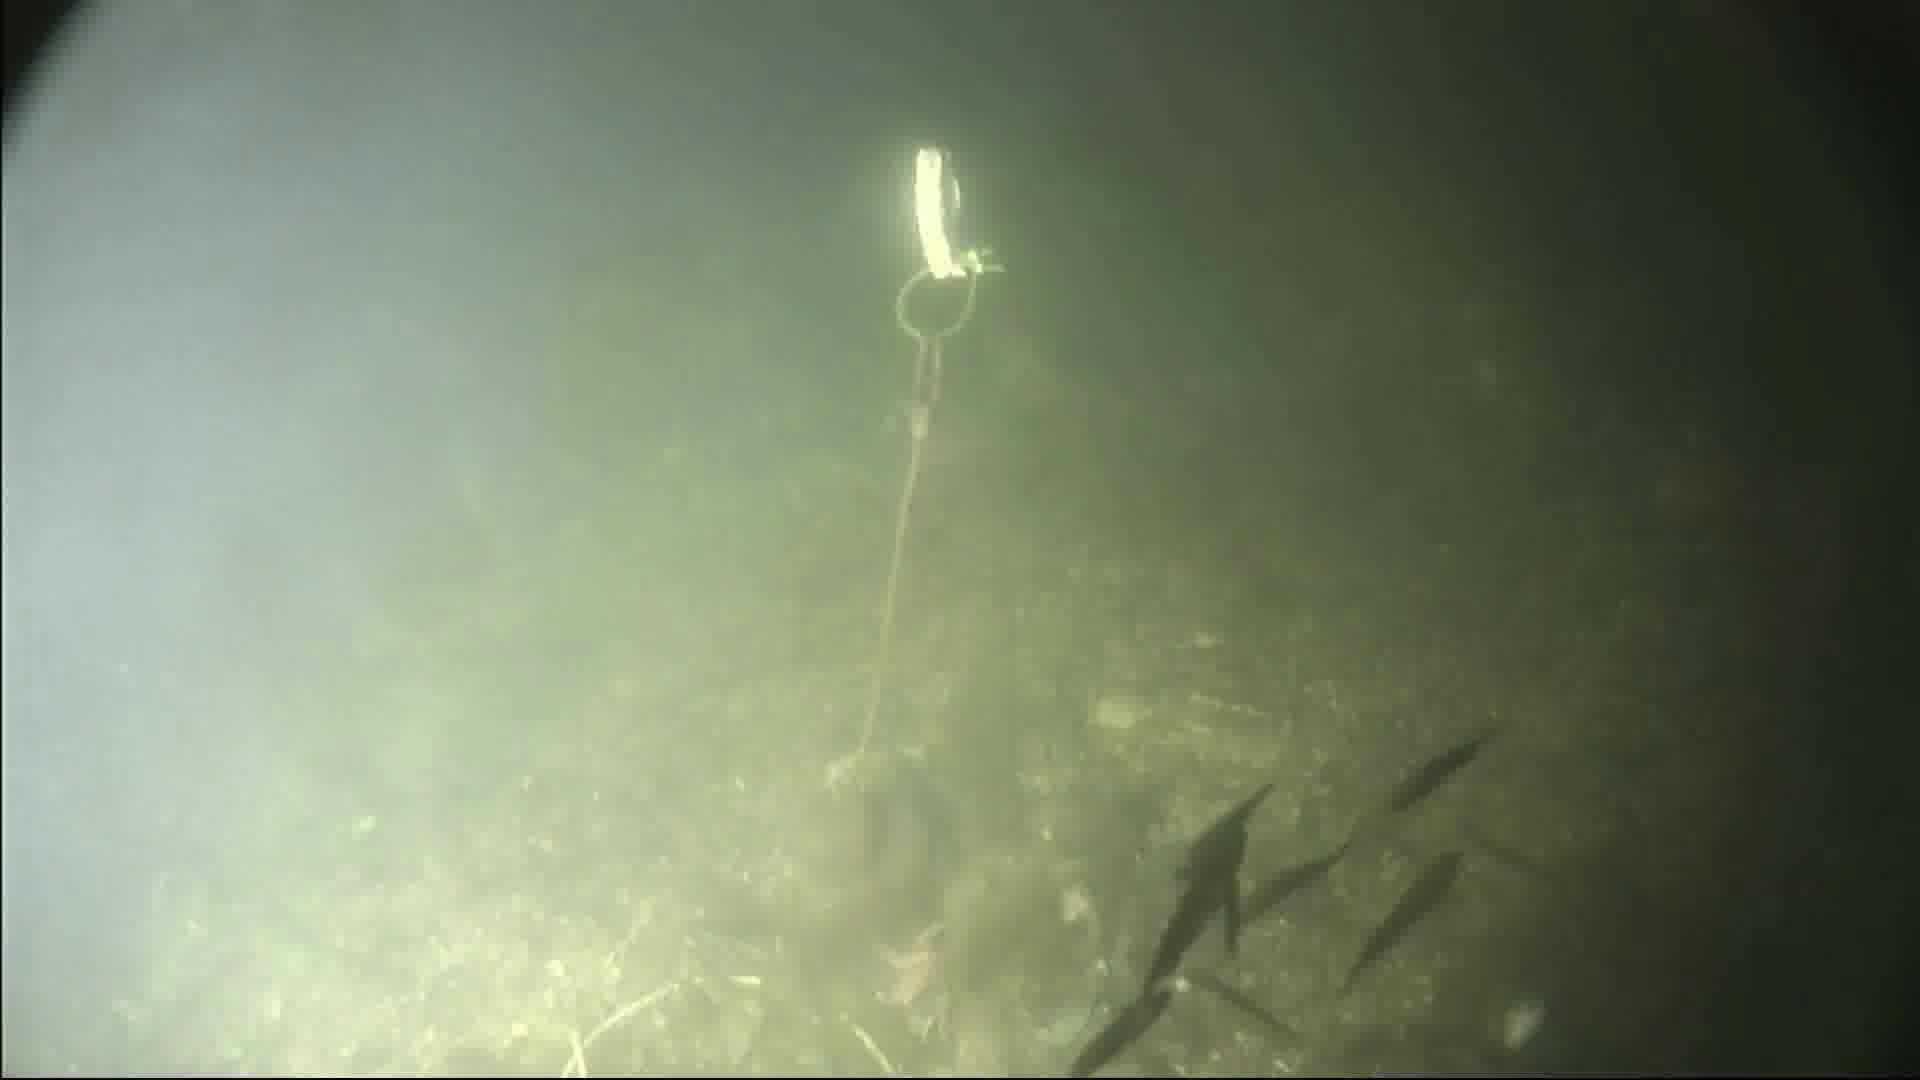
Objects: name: starfish
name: small_fish
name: crab